Giordano Dell'Amore

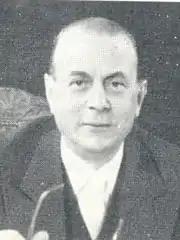
Giordano Dell'Amore

Giordano Dell'Amore (30 November 1902 in Cairo – 6 January 1981 in Milan) was an Italian economist and banker.